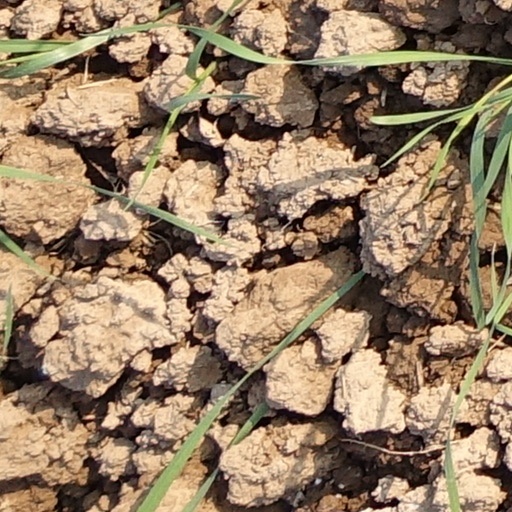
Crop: wheat